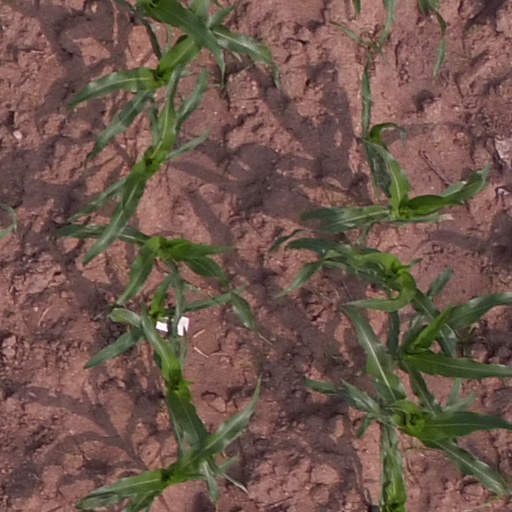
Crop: maize; corn